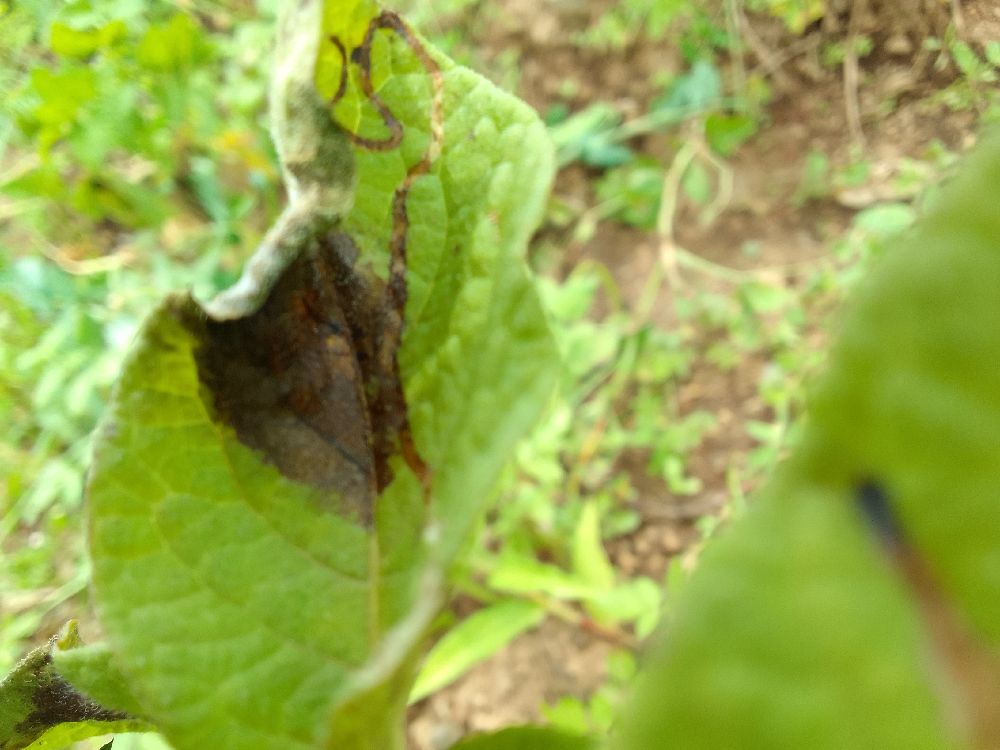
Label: Late blight